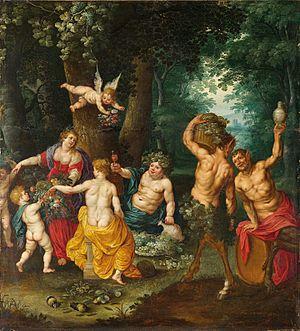
Jan van Balen, né le 21 juillet 1611 à Anvers et mort le 14 mars 1654, est un peintre flamand connu pour ses peintures baroques d'histoire et de sujets allégoriques. Il peint également des paysages et des scènes de genre.